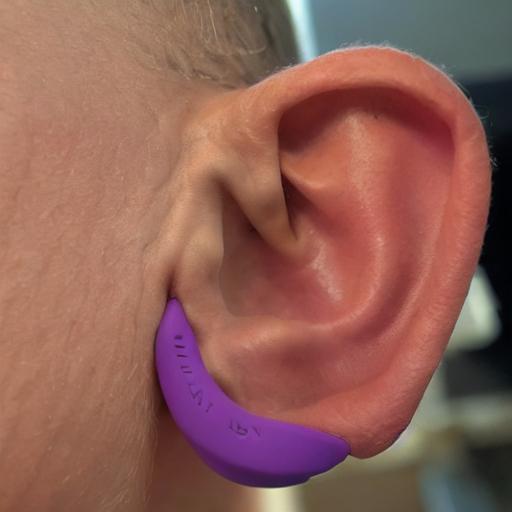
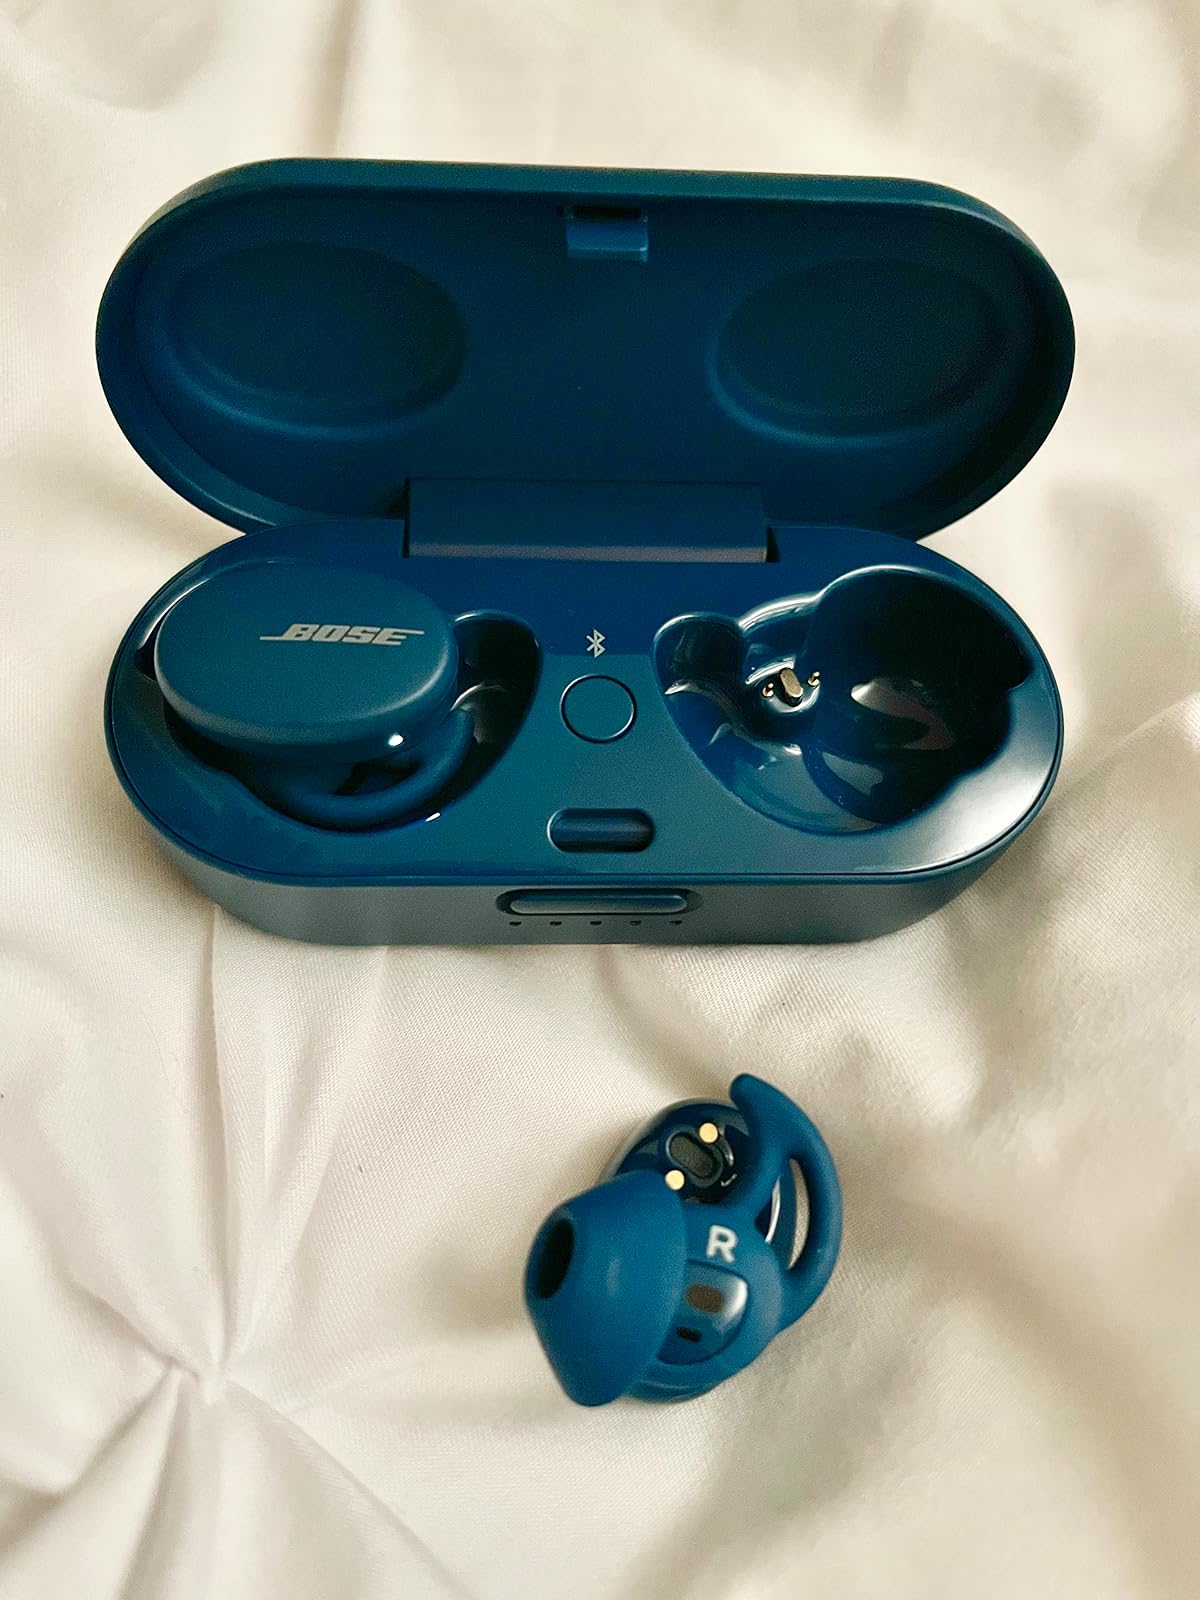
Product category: earbuds
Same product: no